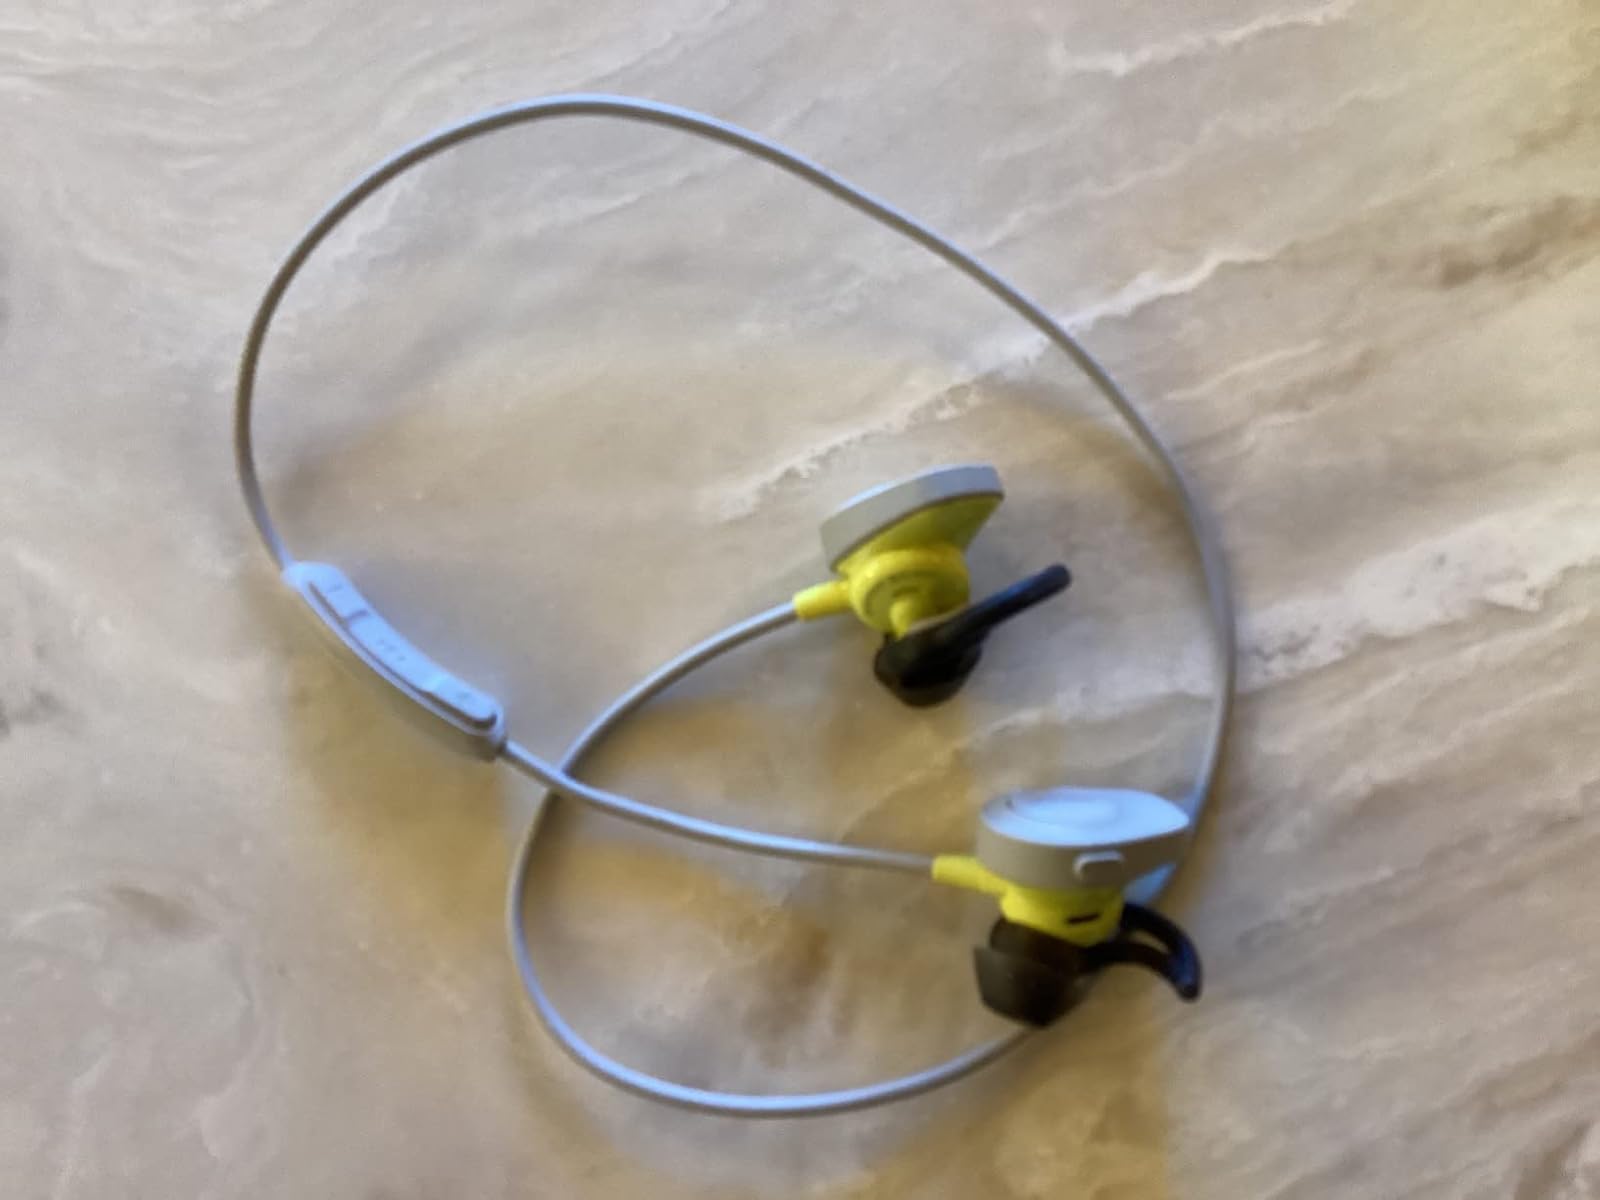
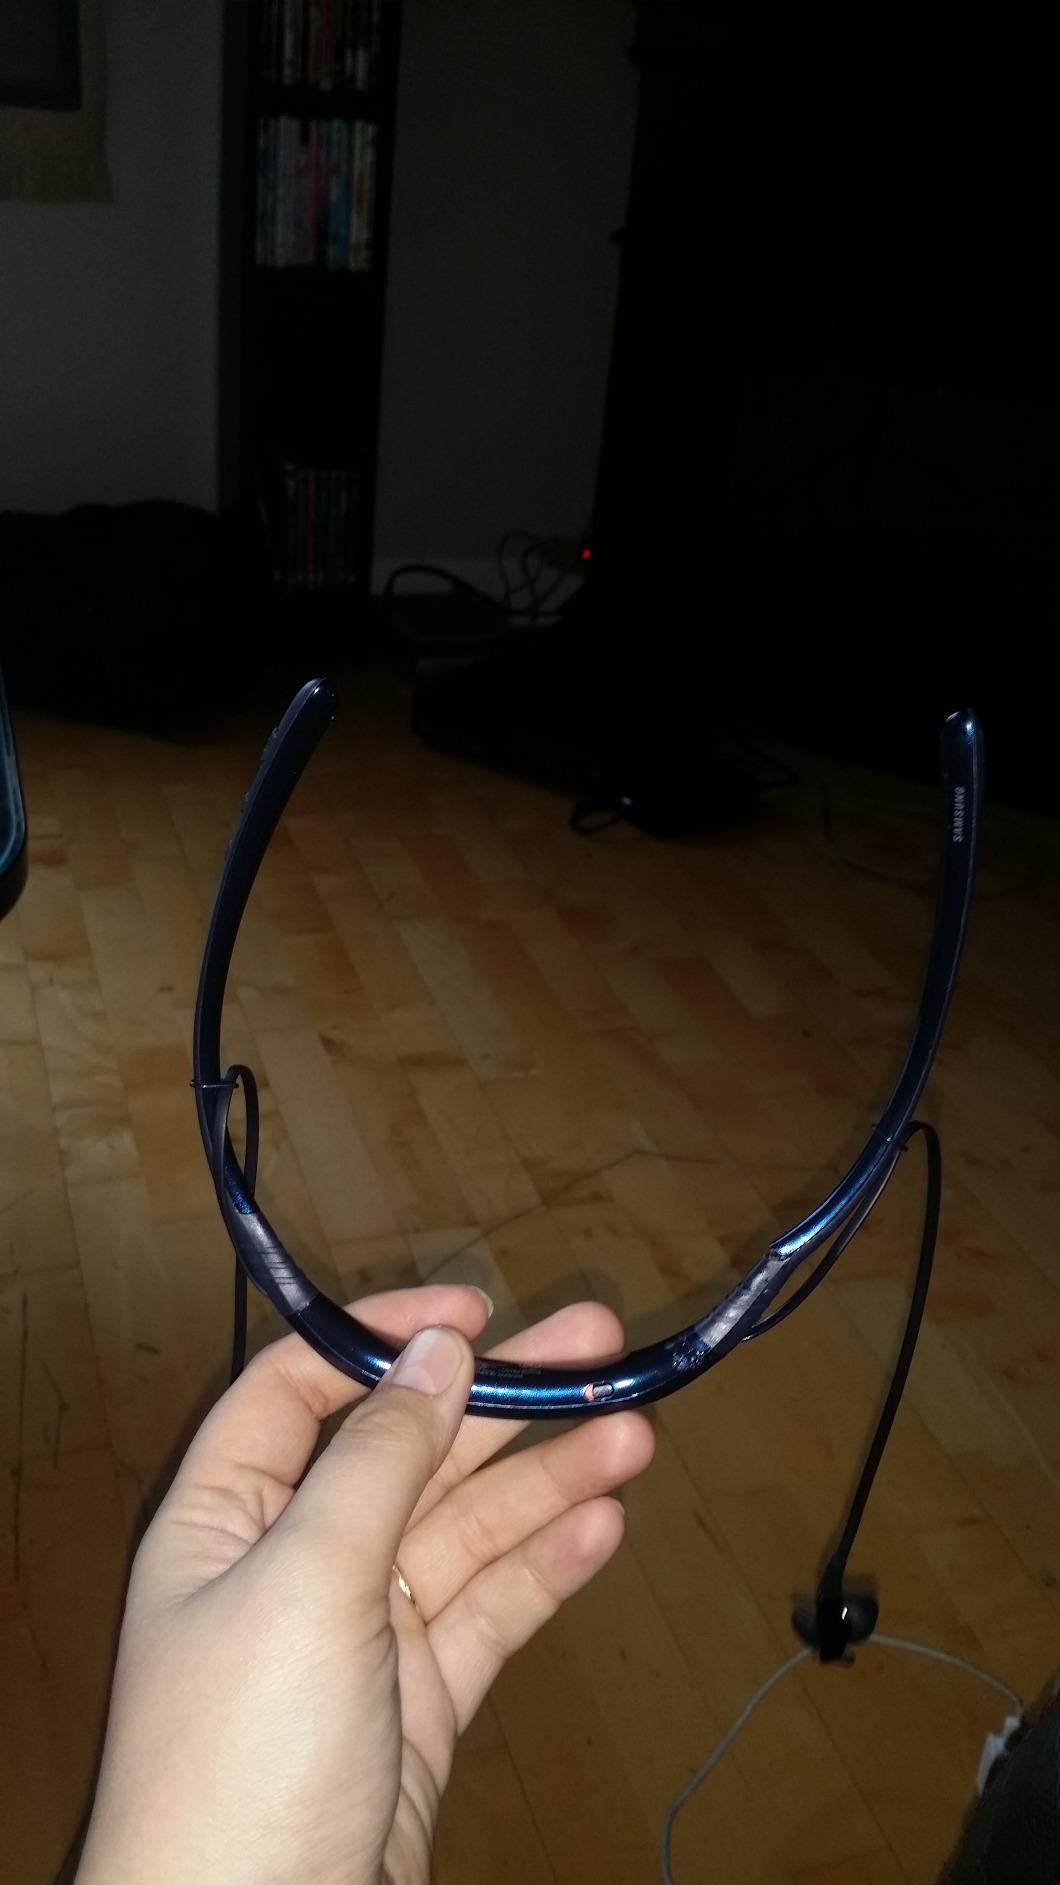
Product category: headphones
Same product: no